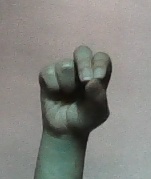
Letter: gaaf